Cahercommaun

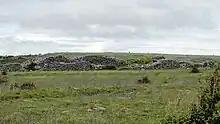
Inner and outer wall of Cahercommaun ringfort

Cahercommaun sits on the edge of an inland cliff facing north overlooking a wooded valley, with three concentric walls reaching to the cliff edge. The inner wall alone used 16,500 tons of stone. The outer wall measures some 350 ft east-west by 245 ft north-south. The inner wall is about 5 ft thick and 4 ft high and rises 12 to 14 feet above the cliff. The innermost wall, which is the thickest, forms an almost complete circle, but the two outer walls (connected with each other by subsidiary walls, like a fan) only form a semicircle. The innermost wall contains three chambers within the wall.